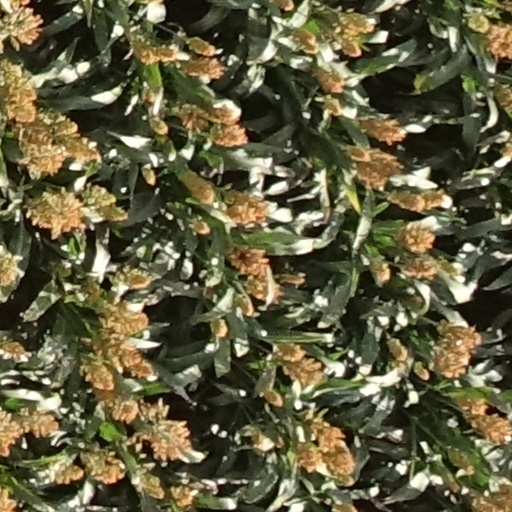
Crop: sorghum